Ruth Dunning

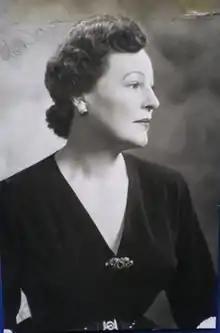

Ruth Dunning (17 May 1909 – 27 February 1983), born Mary Ruth Dunning, was a Welsh actress of stage, television, and film. Although her year of birth was long given as 1911, her birth was registered in Holywell in 1909.